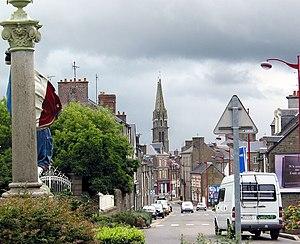
L'avenue Thiers permet de rejoindre la rue d'Hautvie, rue la plus commerçante de la ville, ainsi que le faubourg d'Argentan, ancienne route de Rânes. On aperçoit à l'arrière plan le clocher de l'église.